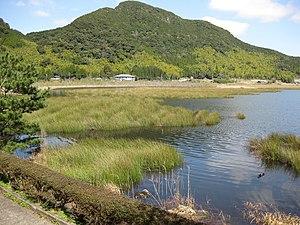
Cet article recense les zones humides du Japon concernées par la convention de Ramsar.